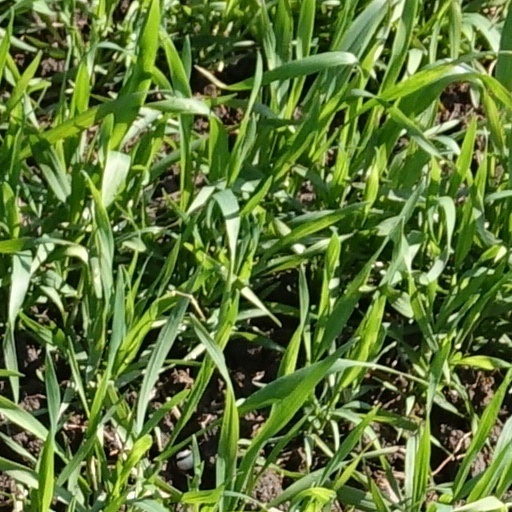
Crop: wheat